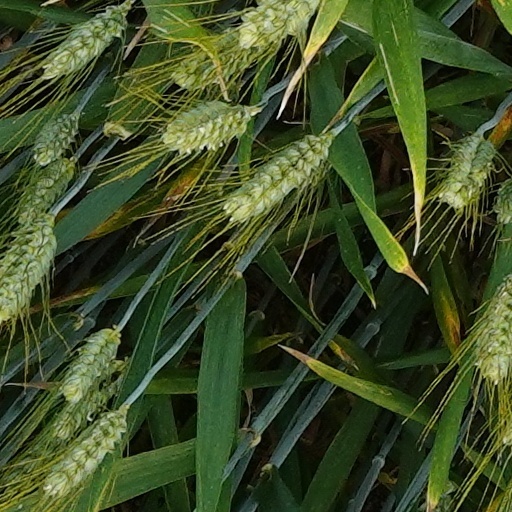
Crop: wheat